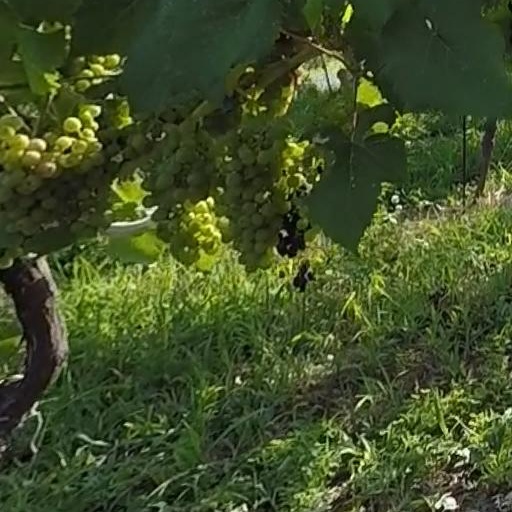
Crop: grape